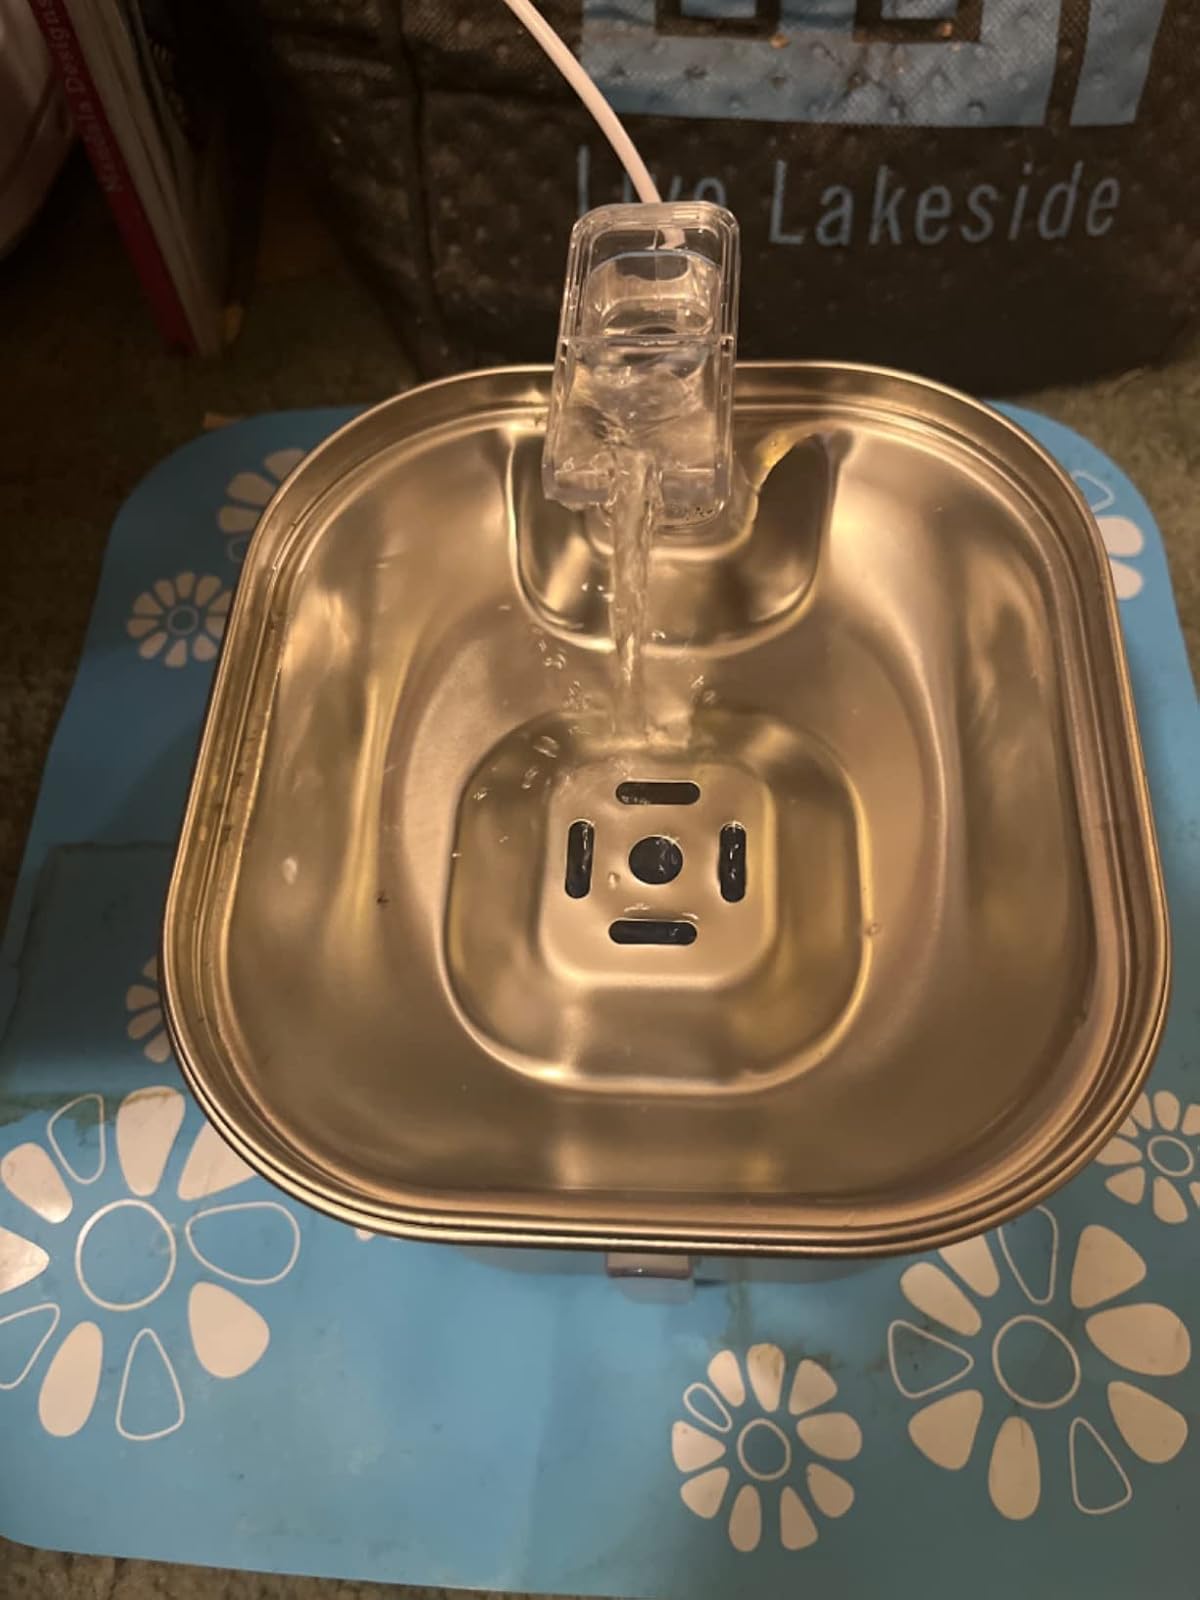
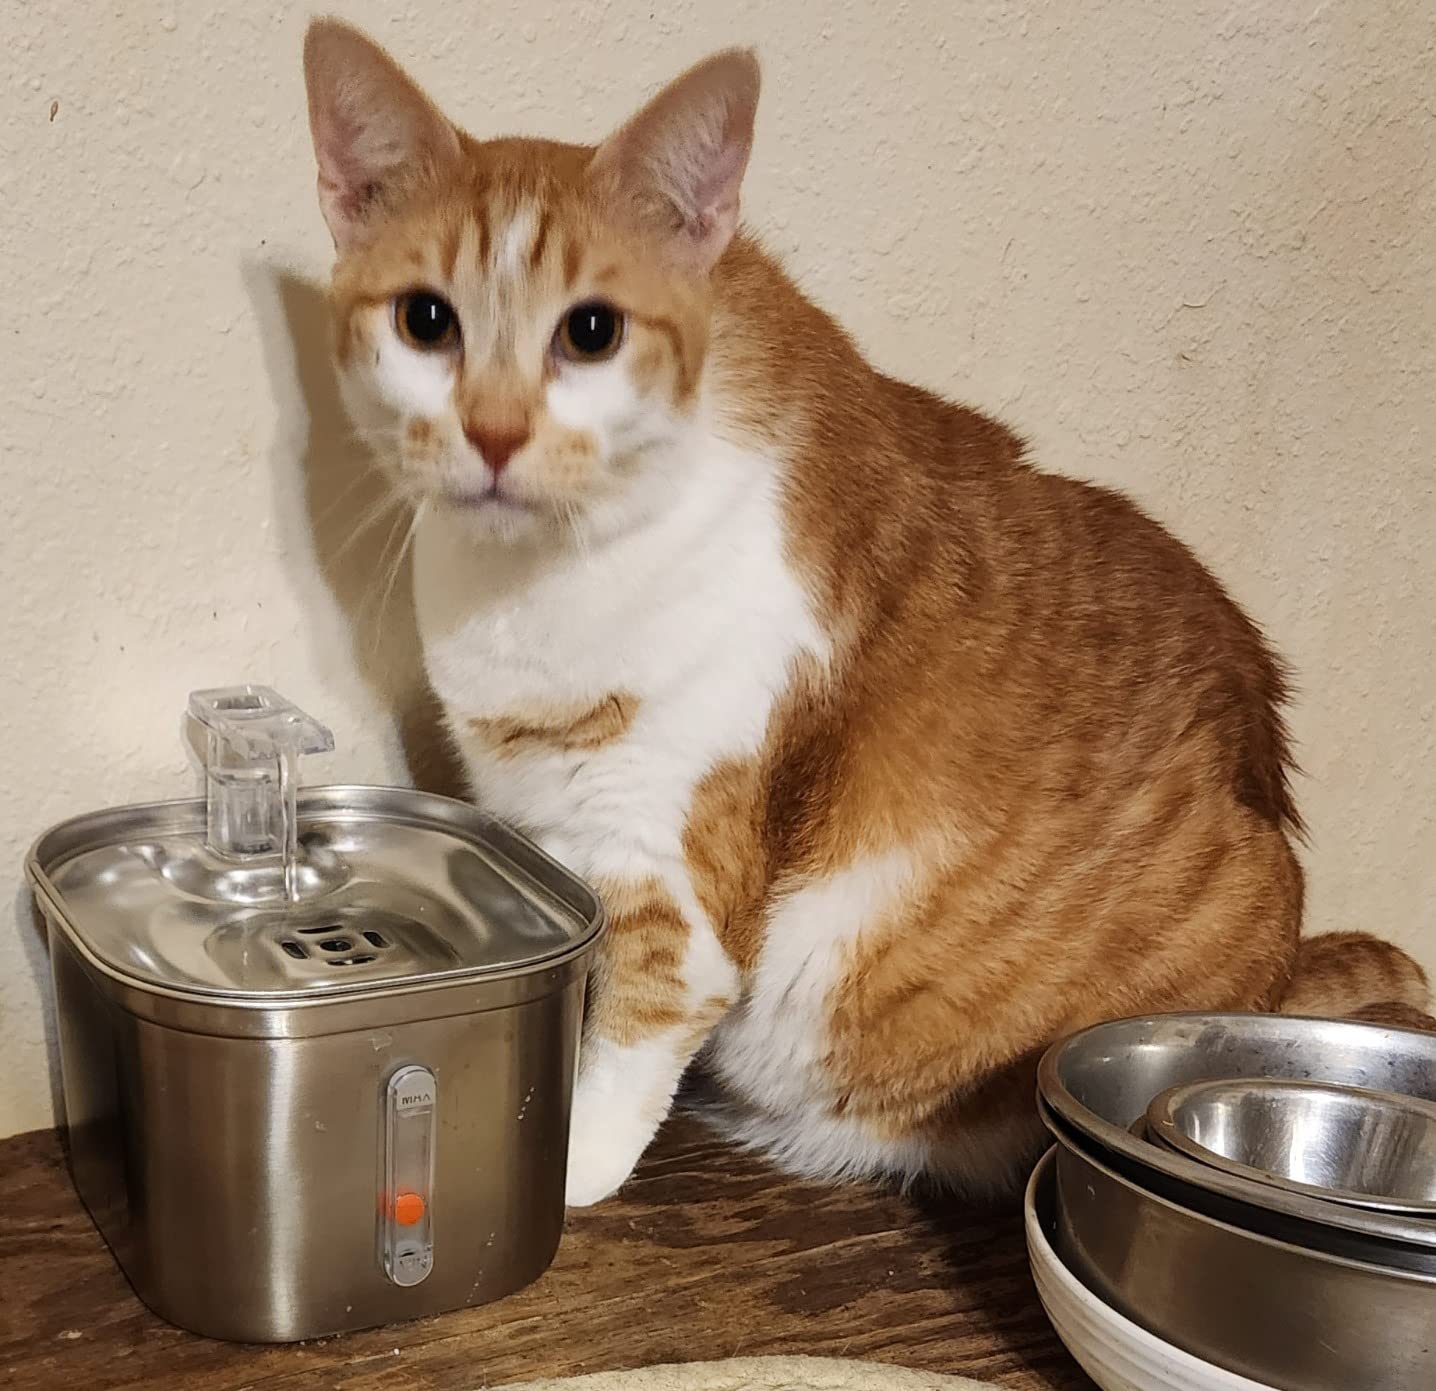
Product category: items_bowl
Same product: yes